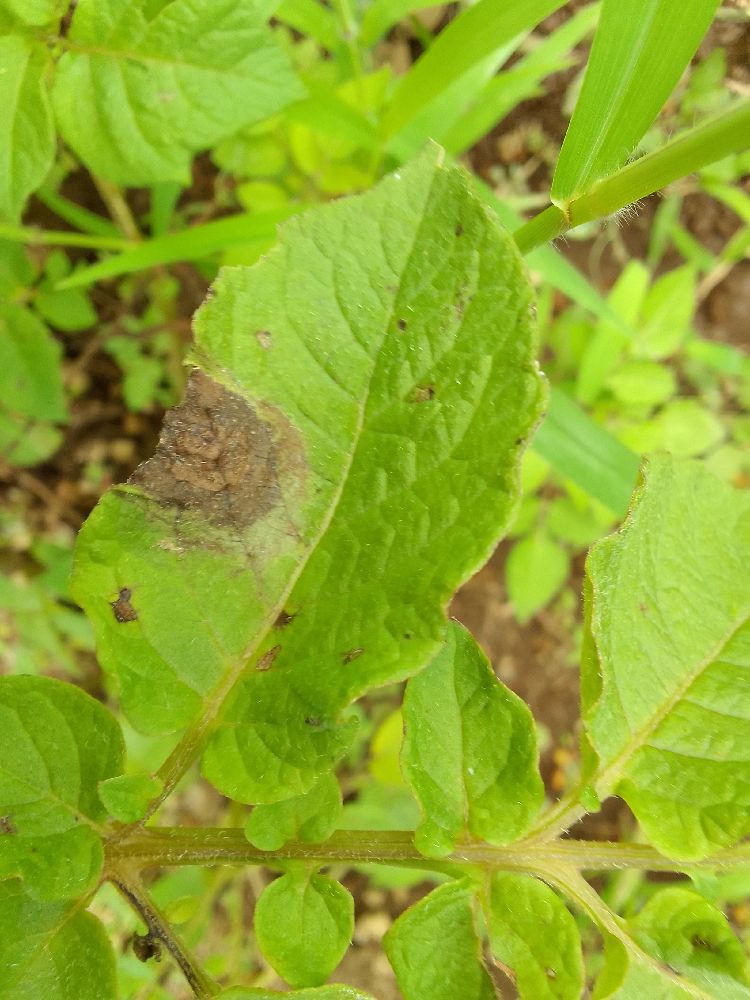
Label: Late blight